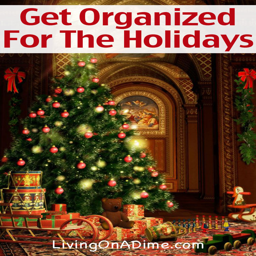
a little planning now to get organized for the holidays will save you time and money !